Hellenic Fire Service

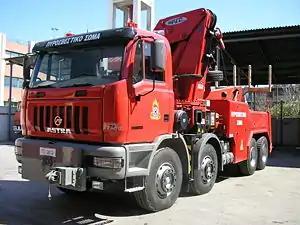
Astra HD7C 84-45 tow truck of the Fire Service of Greece.

The Corps mission is to provide safety for the citizens and their property. It operates during fires, forest fires, car accidents, other natural or man-made disasters and during rescue operations. Other duties include the collaboration with the other Greek security forces, prevention measures and information and the education of the public. The Fire Corps has officers serving with the National Intelligence Service of Greece. The nation's domestic and foreign intelligence service. The different legal and regulatory texts describing the organization and operation of the Fire Service were codified in 1992 in Presidential Decree 210. Emergency Medical Services in Greece are the responsibility of EKAB - The Hellenic National Centre for Emergency Care.